Growth accounting

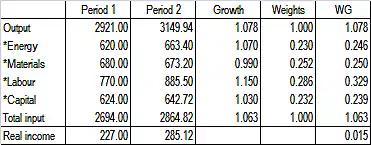
Growth accounting model calculation

The growth accounting procedure proceeds as follows. First is calculated the growth rates for the output and the inputs by dividing the Period 2 numbers with the Period 1 numbers. Then the weights of inputs are computed as input shares of the total input (Period 1). Weighted growth rates (WG) are obtained by weighting growth rates with the weights. The accounting result is obtained by subtracting the weighted growth rates of the inputs from the growth rate of the output. In this case the accounting result is 0.015 which implies a productivity growth by 1.5%.